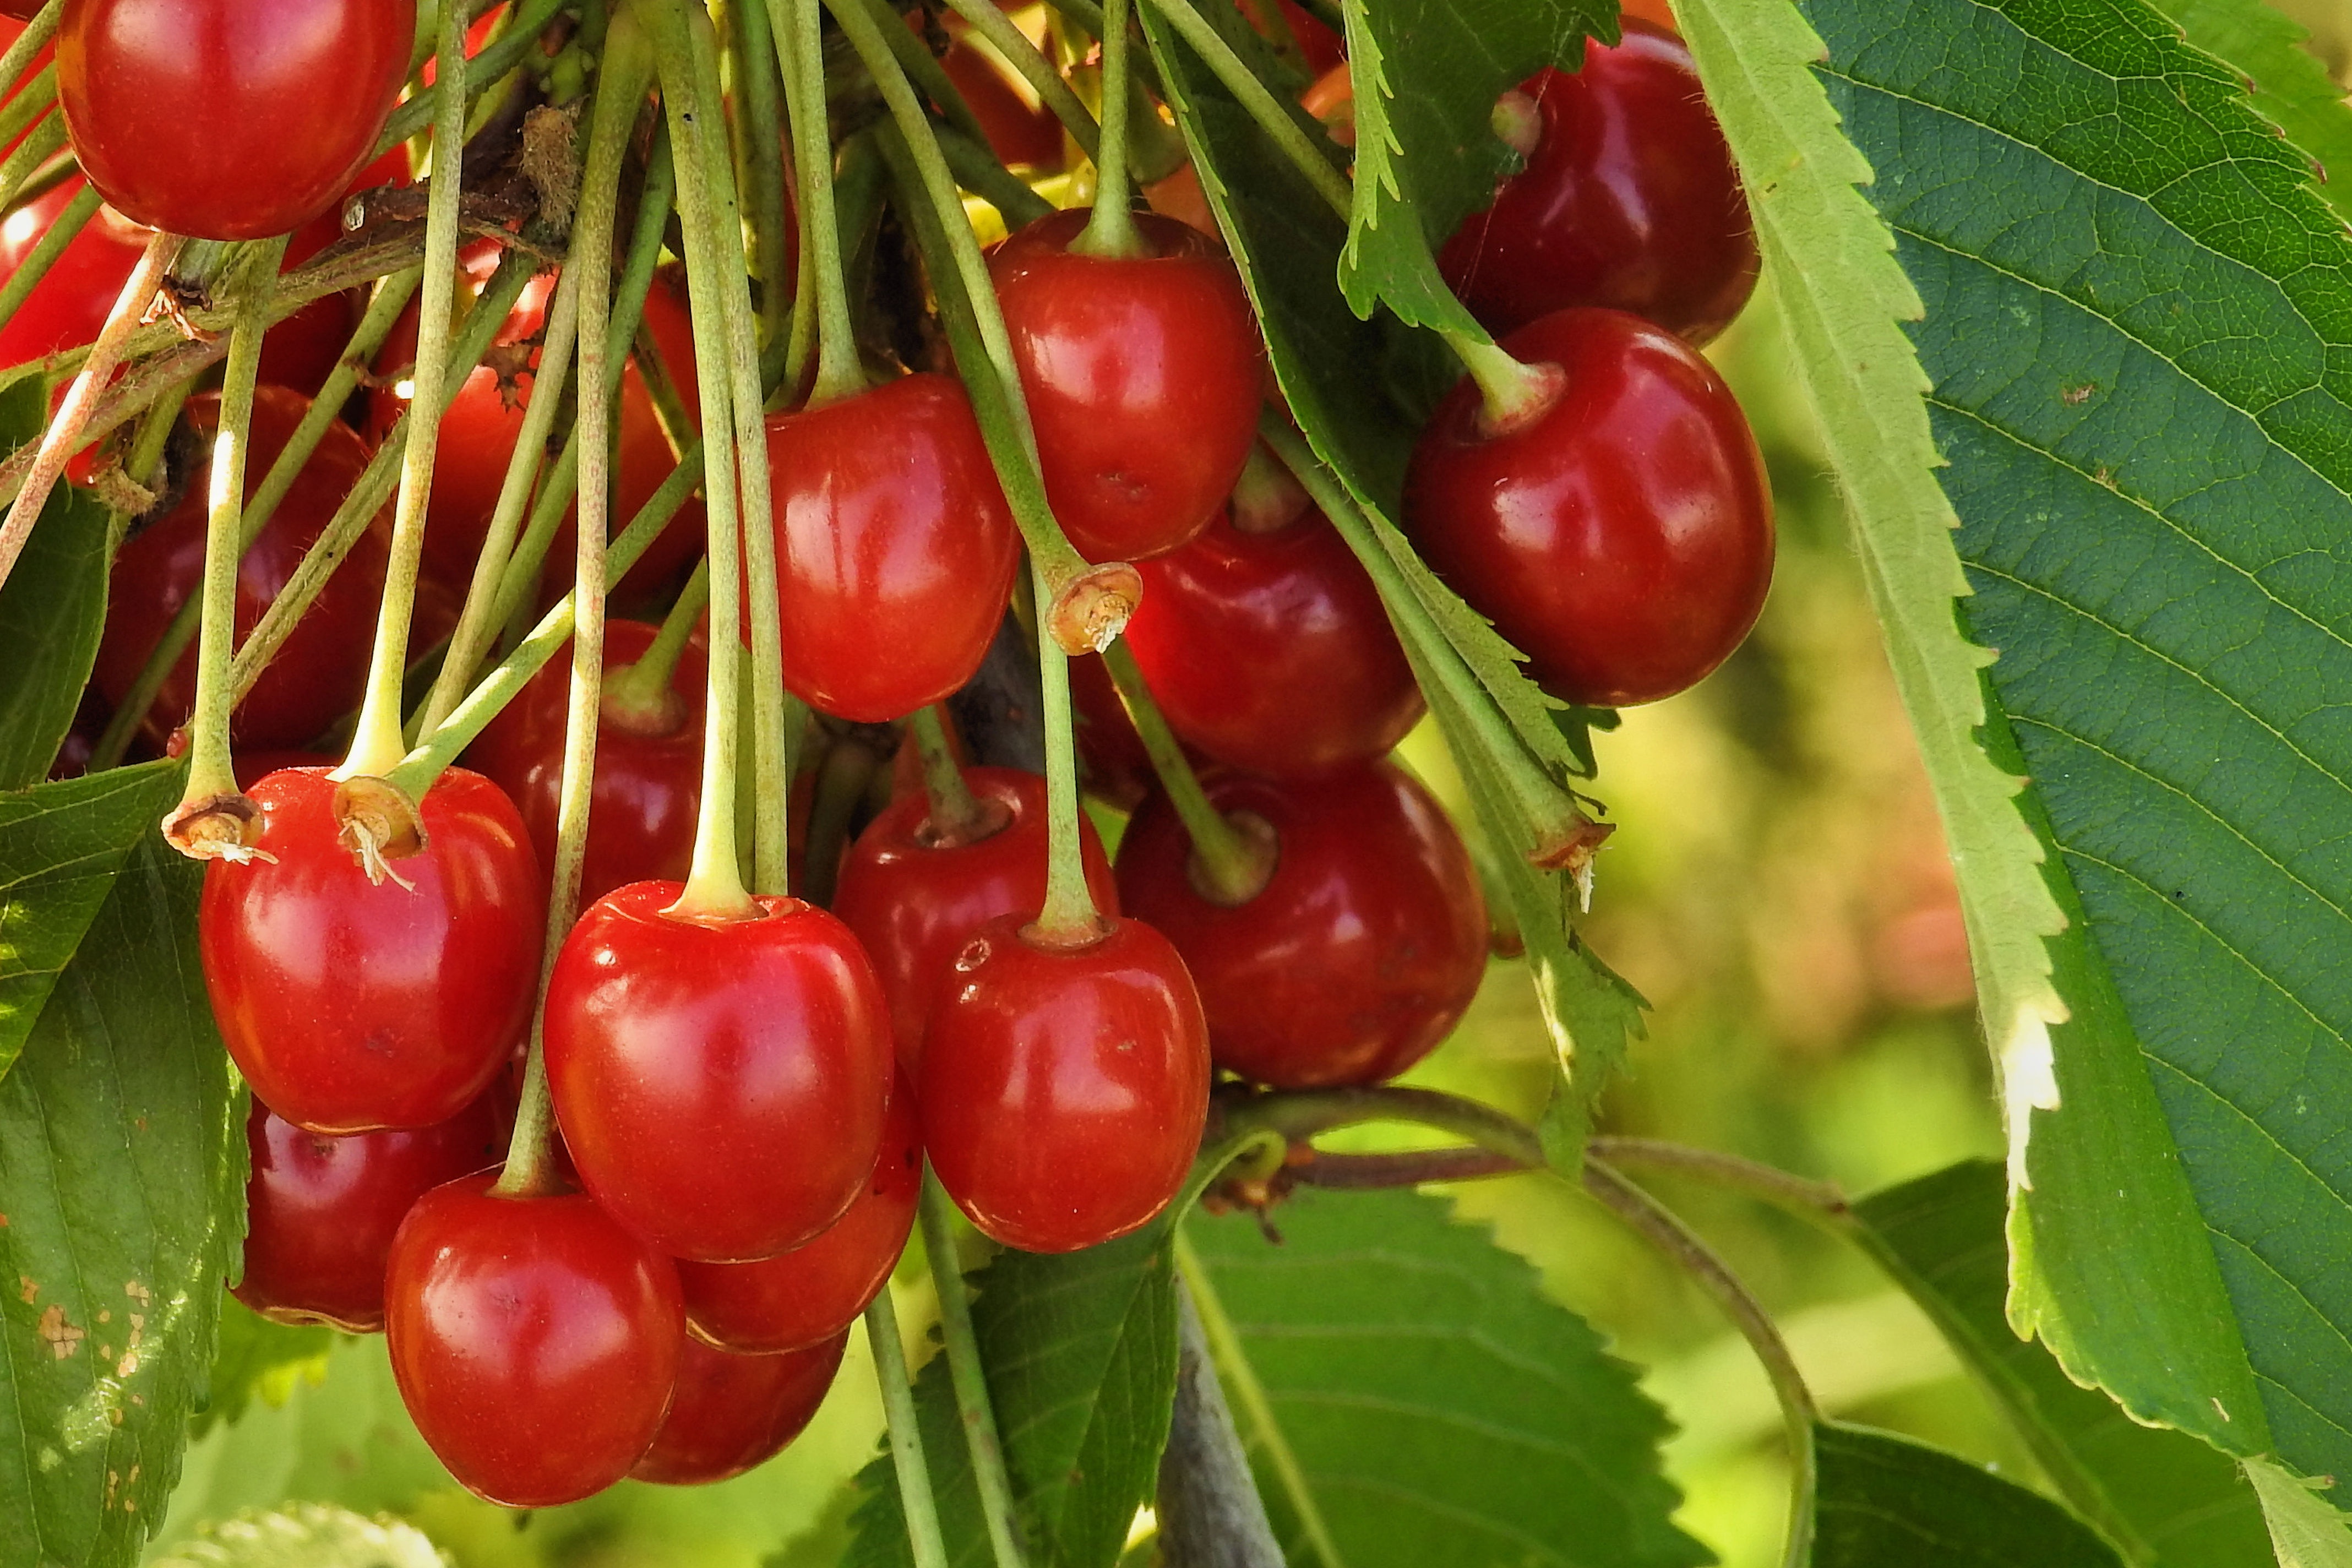
plant, fruit, sweet, flower, orchard, food, red, produce, shrub, cherry, cherries, flowering plant, acerola, malpighia, sweet cherries, wild cherries, land plant, schisandra